Sonia Guillén

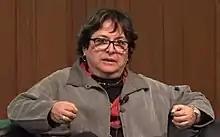
Sonia Guillén speaks on the cultural production of the Amazon in 2016

Sonia Elizabeth Guillén is a Peruvian anthropologist and the President of the Centro Mallqui, who is the current Minister of Culture of Peru. She was elected a foreign associate the National Academy of Sciences (NAS) in 2012.